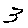
Label: 3